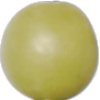
Label: Grape White 2